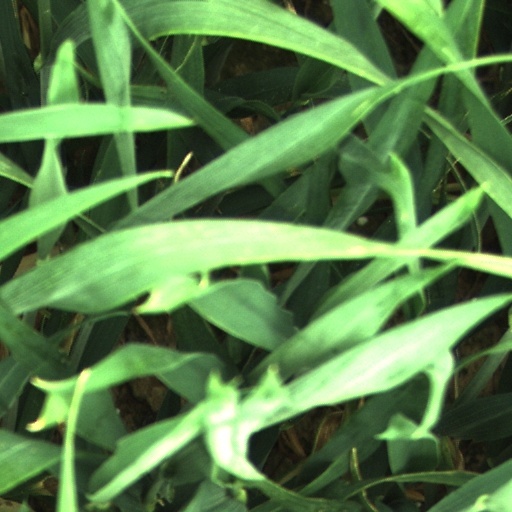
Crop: wheat